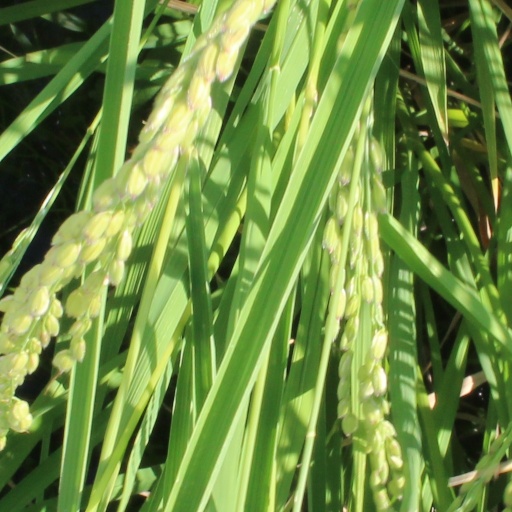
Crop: rice